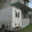
Label: truck